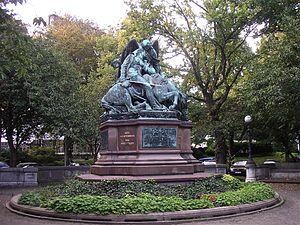
Cet article recense les statues équestres en Allemagne.